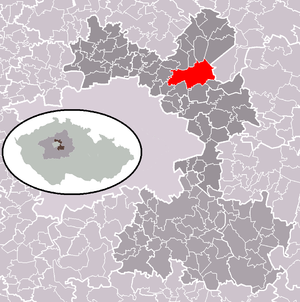
Brandýs nad Labem-Stará Boleslav est une ville du district de Prague-Est, dans la région de Bohême-Centrale, en République tchèque. Sa population s'élevait à 19 255 habitants en 2020.